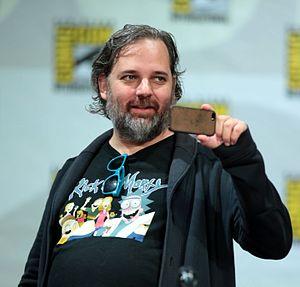
Community est une sitcom chorale américaine en 110 épisodes de 22 minutes créée par Dan Harmon et diffusée entre le 17 septembre 2009 et le 17 avril 2014 sur le réseau NBC et en simultané sur Citytv au Canada, puis entre le 17 mars et le 2 juin 2015 sur Yahoo Screens.